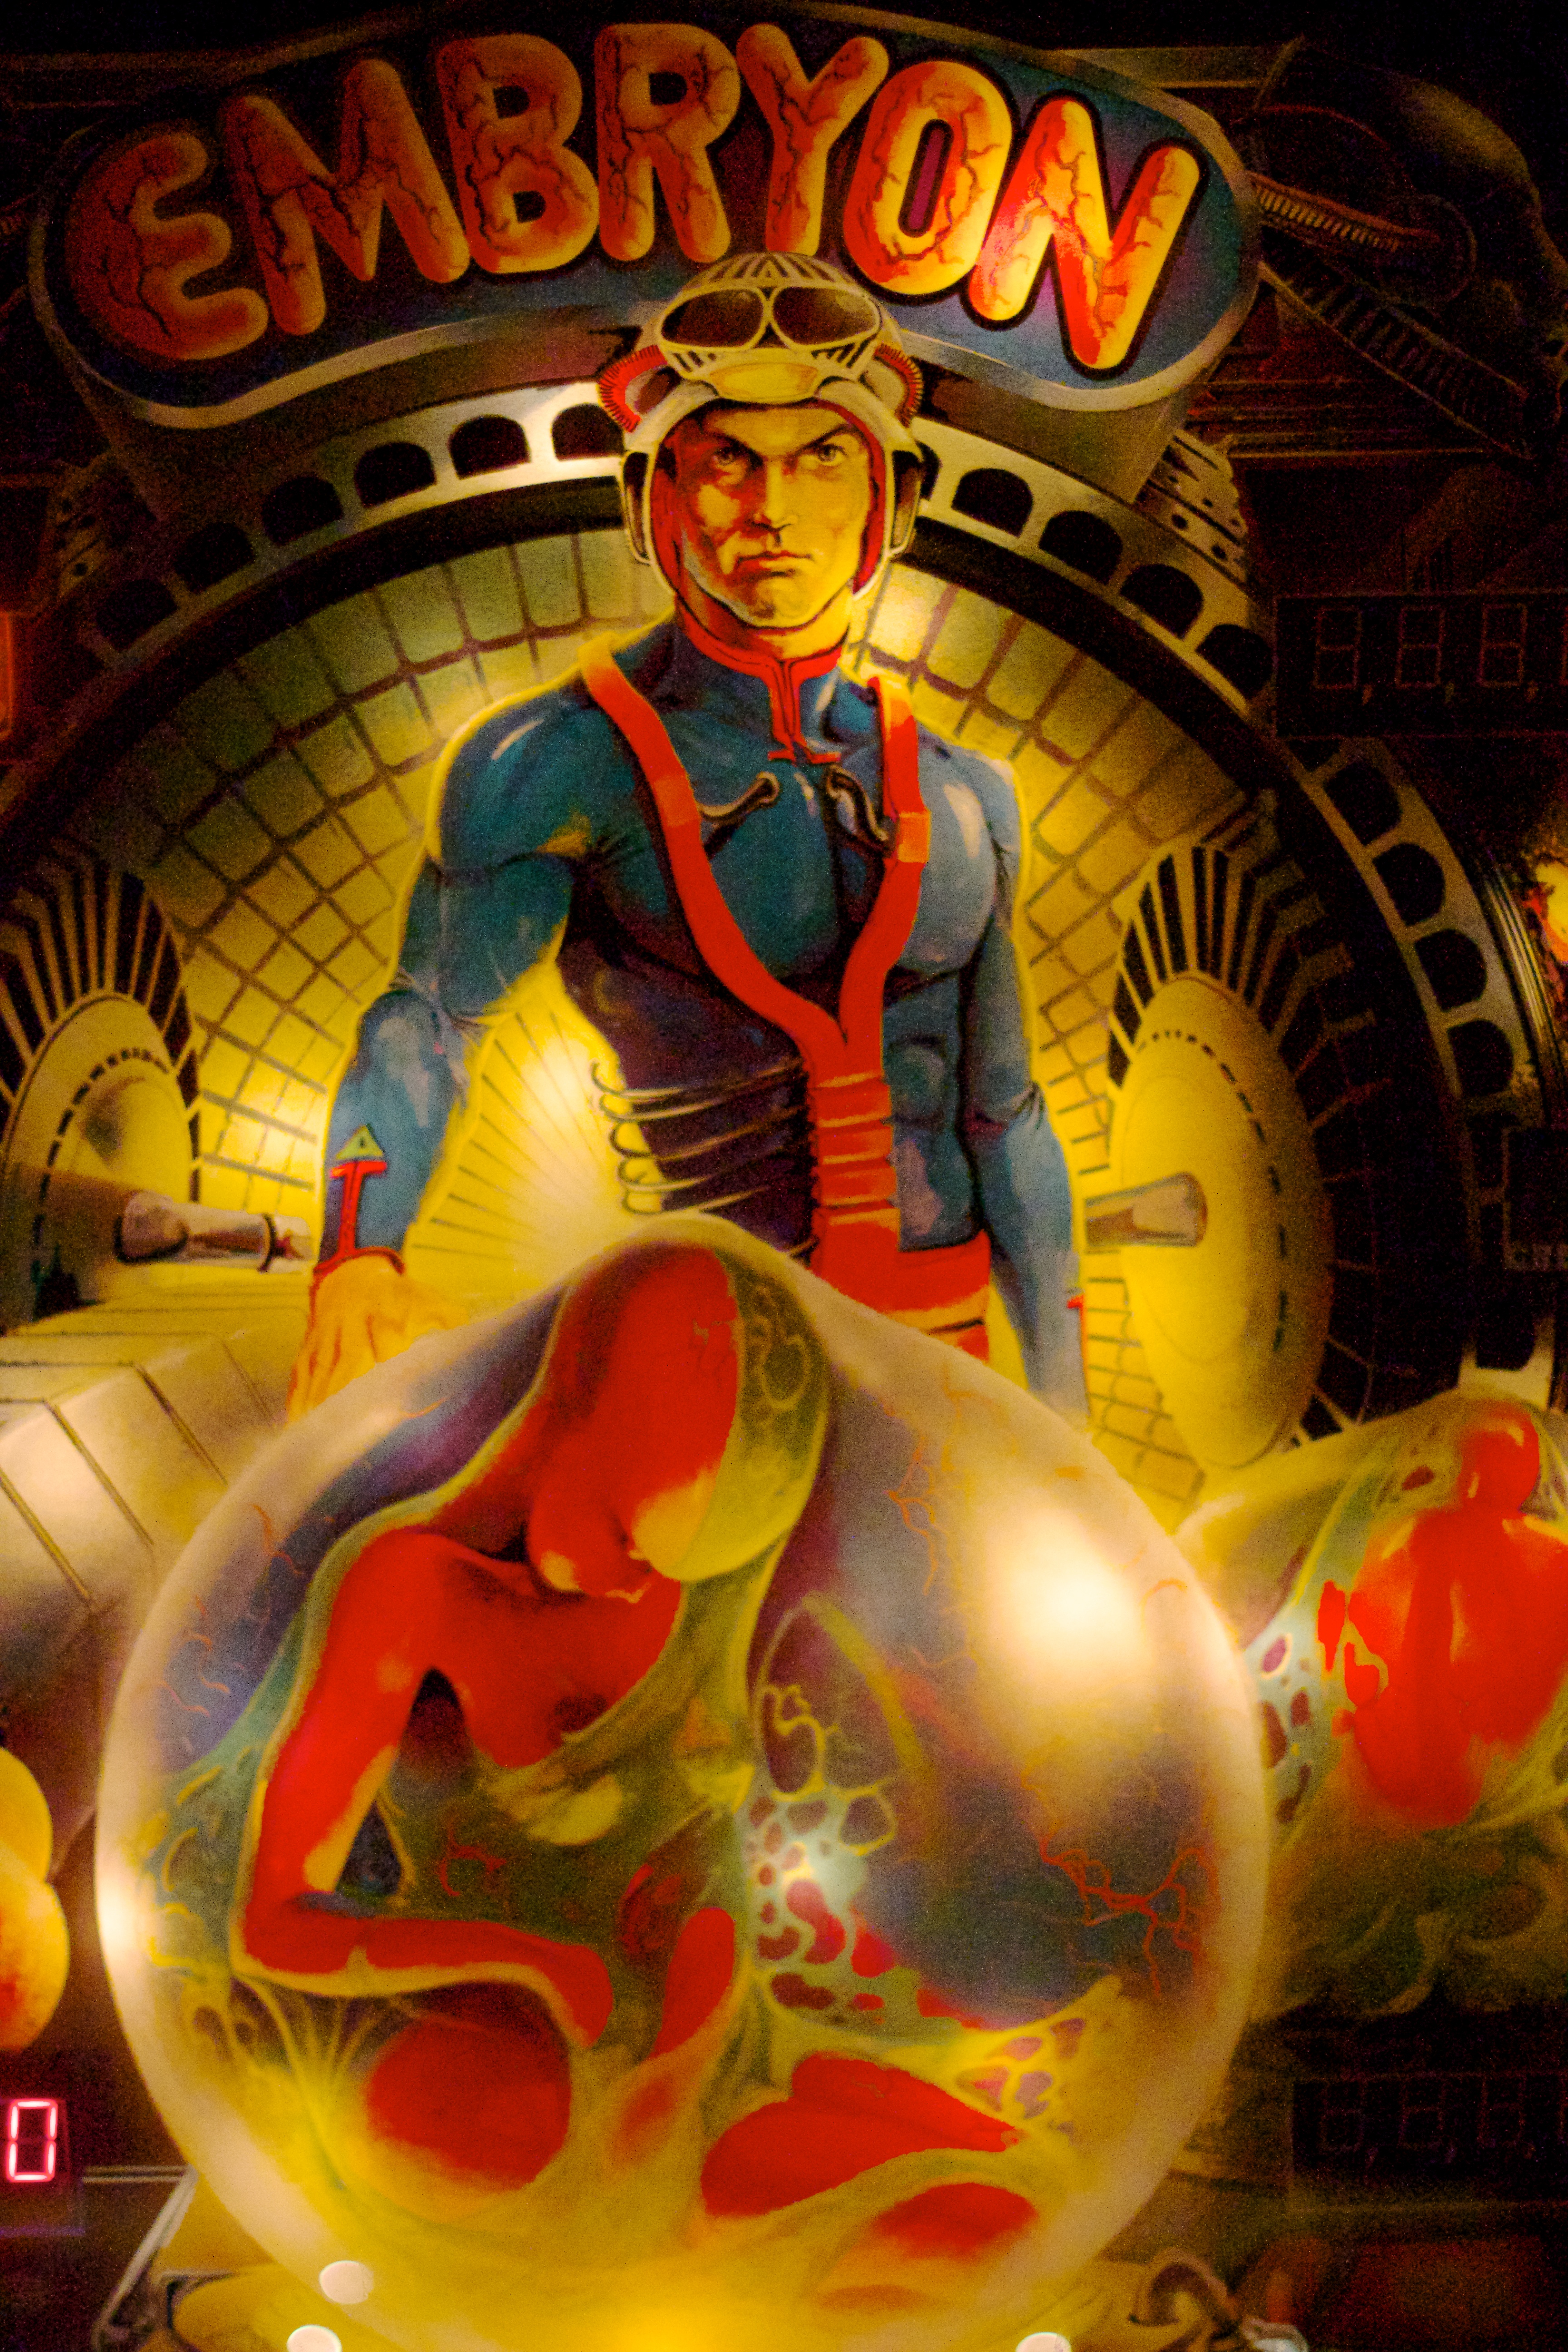
pinball, fictional character